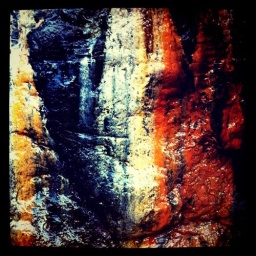
I see a face over the black surface of this rock.